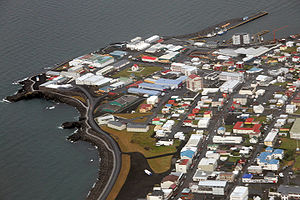
Reykjanesbær
Reykjanesbær er et byområde og 145 km² stor kommune i det sydvestlige Island i regionen Suðurnes mellem Hafnarfjörður, og den udgøres af byerne Keflavik, Njarðvík, landsbyen Hafnir og siden 2006 Ásbrú. Kommunen blev skabt i 1995, da indbyggerne i de tre byer stemte om at slå sig sammen til én. Reykjanesbær er det femtestørste byområde i Island.